Arrocampo Reservoir

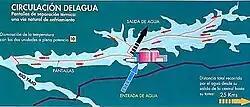
Water circulation in Arrocampo reservoir

The refrigeration of the Almaraz nuclear power plant was the first reason for the construction of the reservoir.